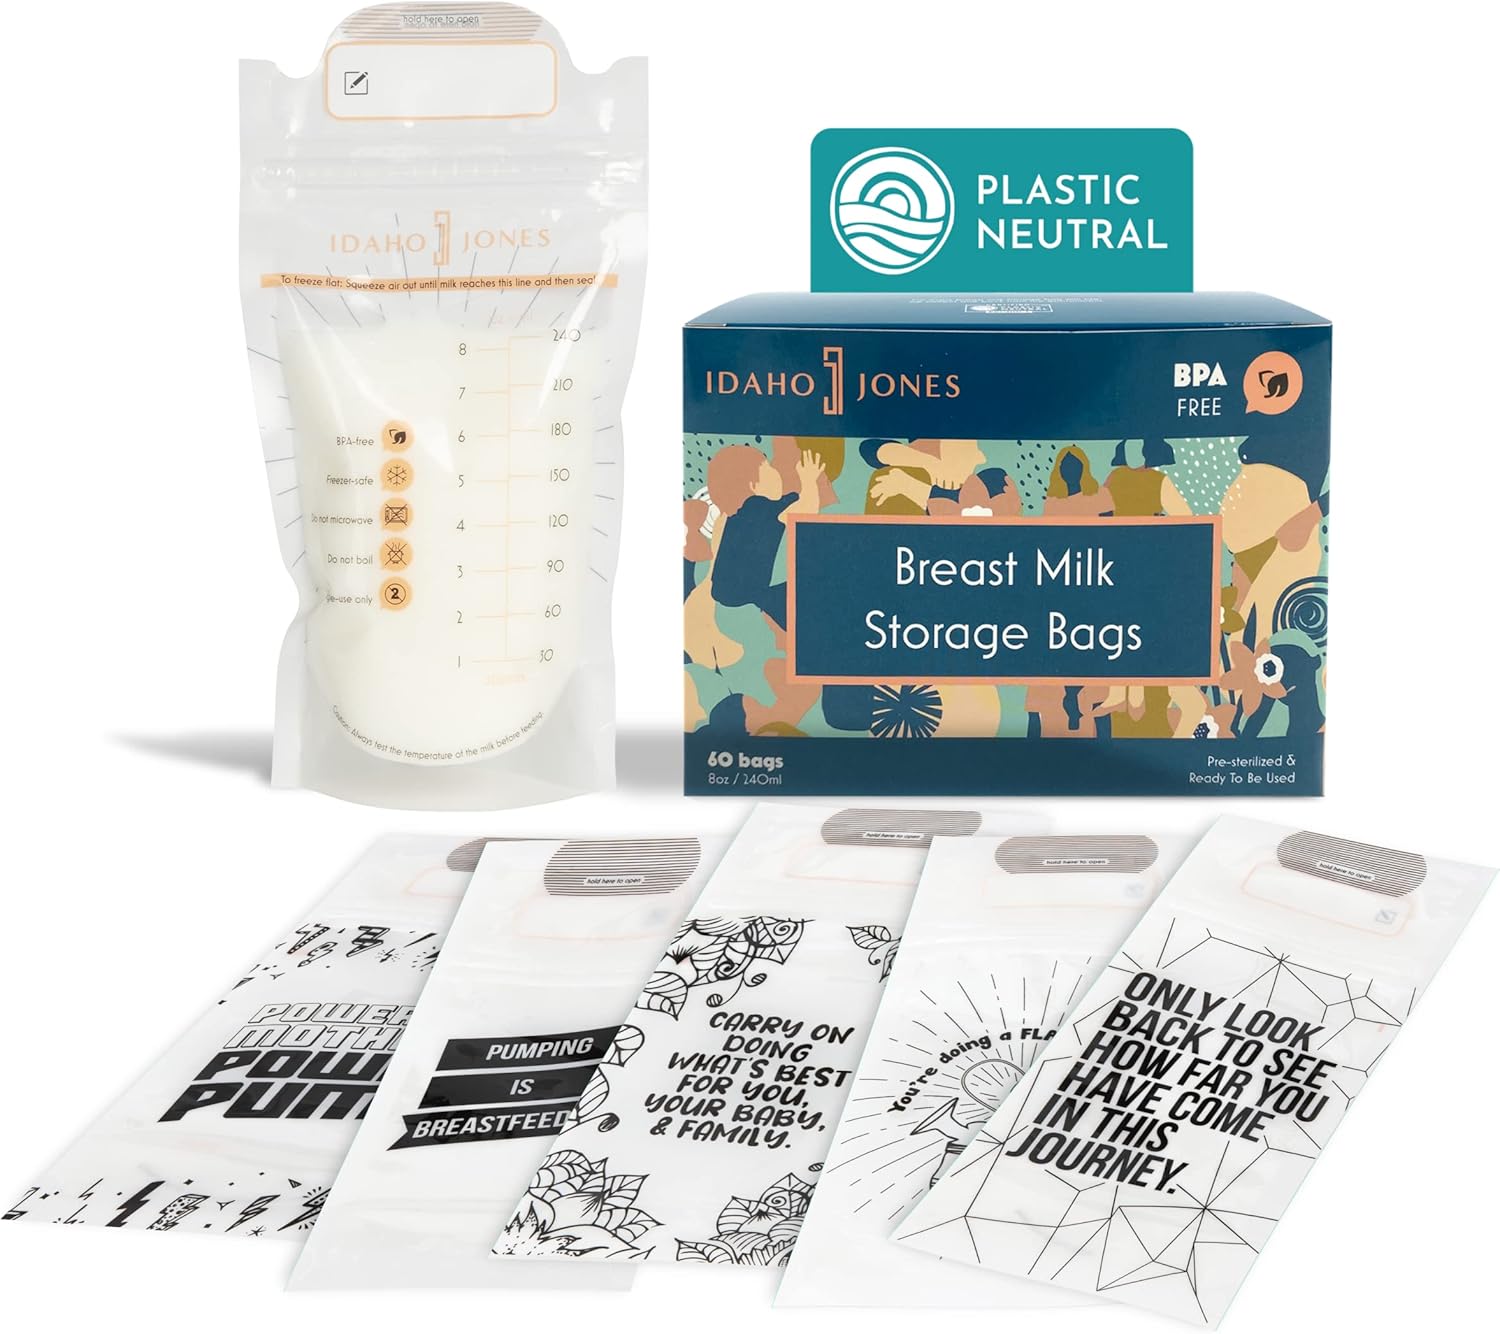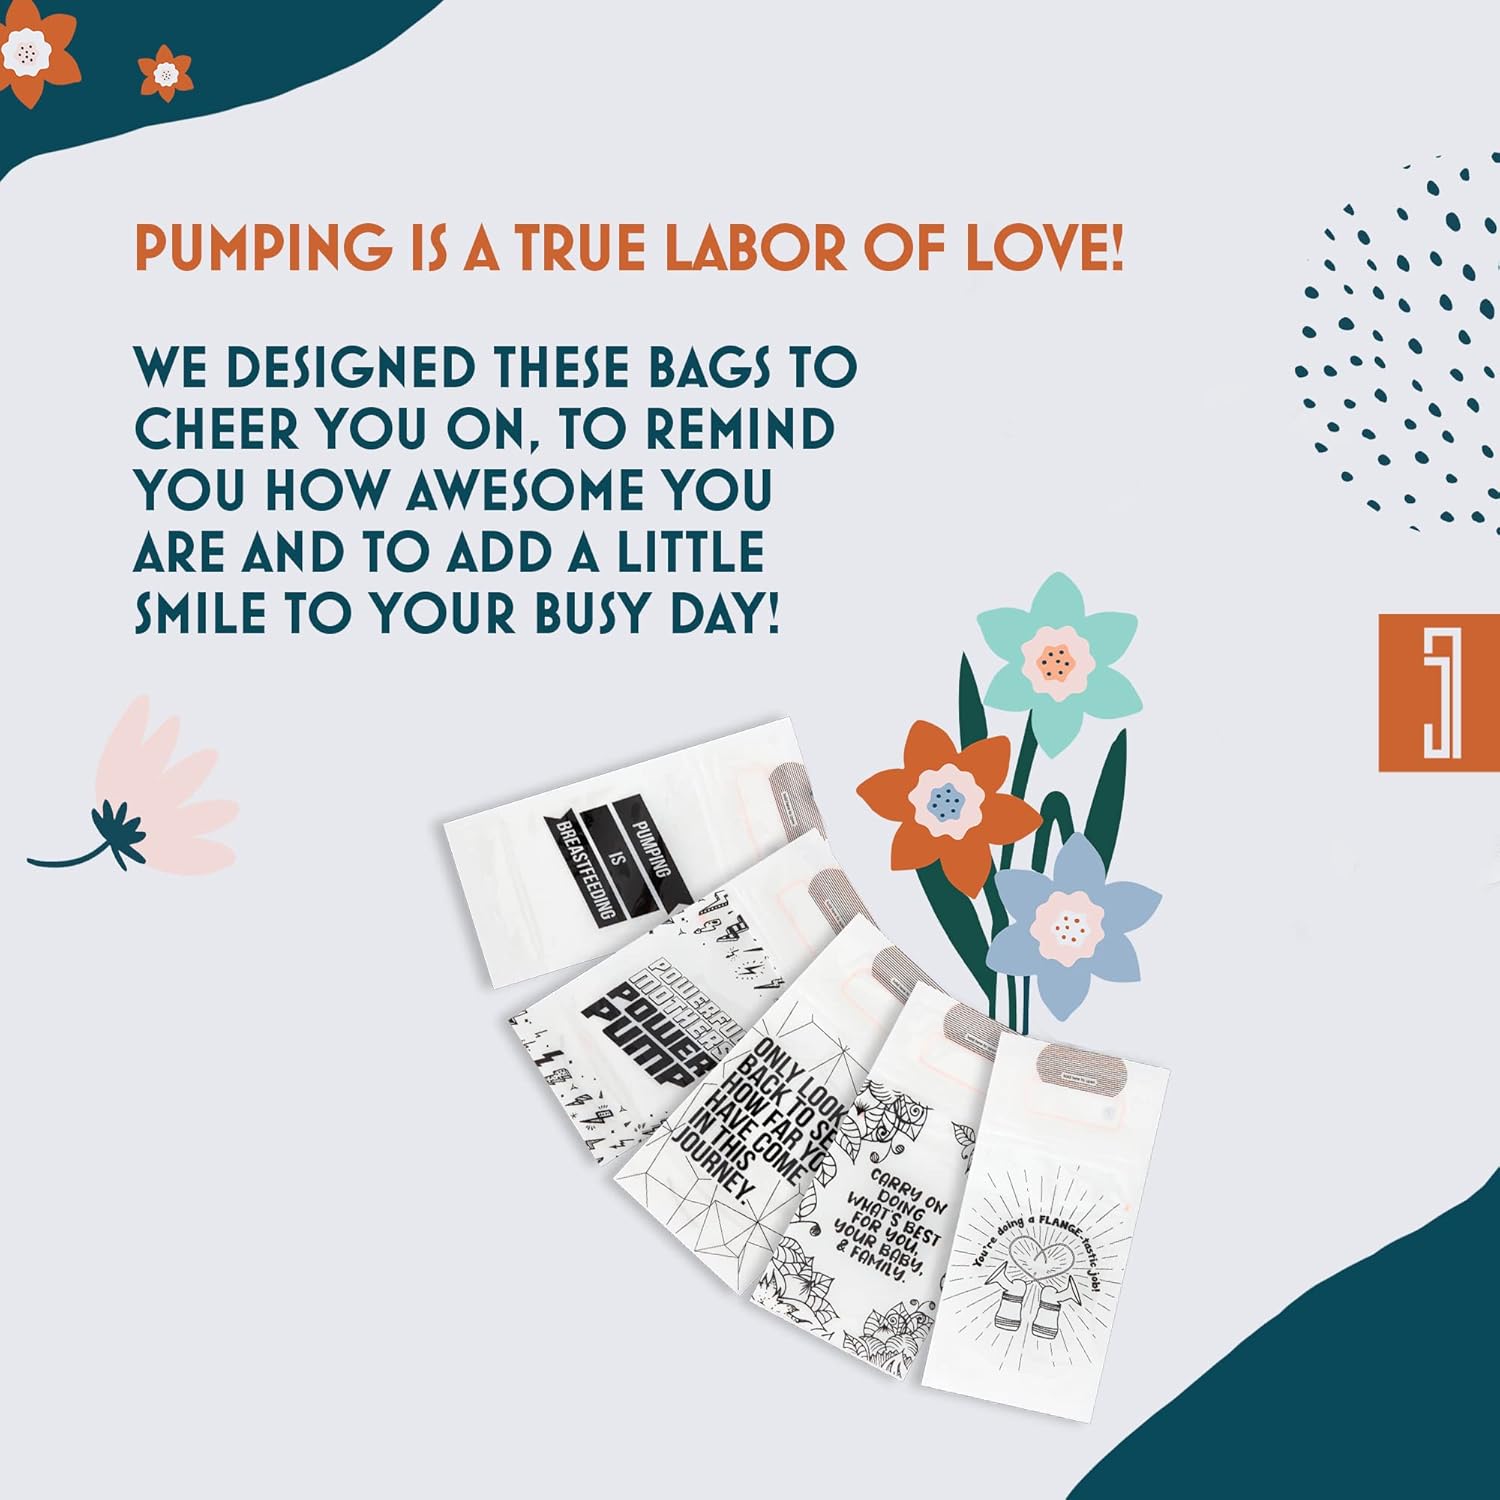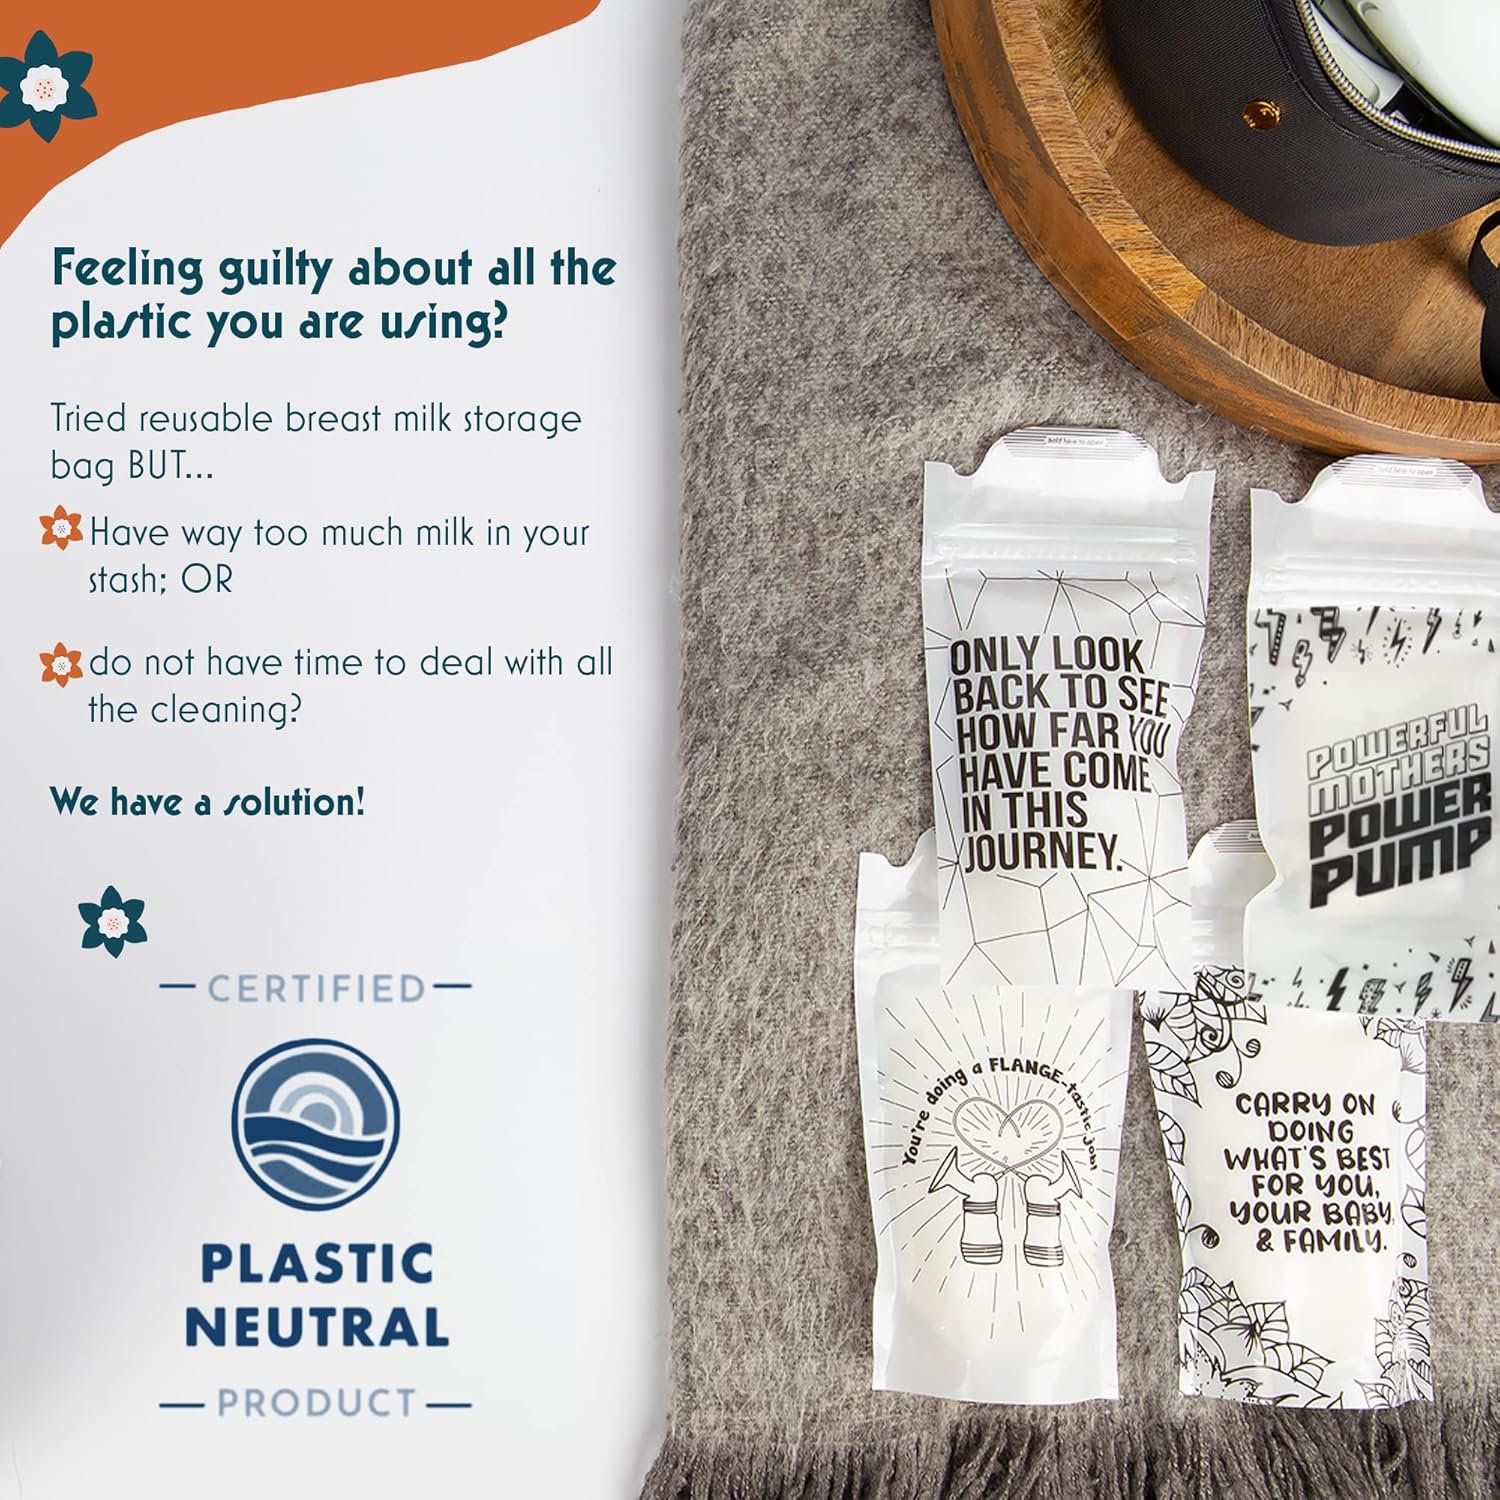
Idaho Jones Breast Milk Bag, Fun Quotes Breastmilk Storage Bags with 5 Slogans (8oz Capacity) - Ideal for Freezer and Breastmilk Cooler Bag - Breast Milk Storing Bags with Secure Double Zip
Category: Sports & Outdoors
Breastmilk Storage Bag
Features: Mothers Milk Bags With Light Relief: For many moms, pumping can be more tiring and harder than breastfeeding. So anything that brings a little love and light to the task is a welcome relief. And that’s why we created a set of breast milk bags with fun, motivational and empowering slogans and quotes and an easy to use design. They are an excellent choice as a gift to kindred nursing moms. They are the go-to bags for parents everywhere. | Easier To Use: Do you struggle with some breastmilk storage solutions? If so, you’ll love knowing these stand up pouches with wide mouth make it easy to pour milk in - with or without a funnel! And of course, you can pump directly into the bag. Freezing is easy too! Simply remove the air to flatten, close with the double zip lock and freeze! | From Liquid Gold To Mature Milk: Whether you’re producing only a tiny bit or a lot, you’ll love the versatility of these breastmilk bags. At 8 oz they’re bigger than most, and the 1oz measures help you keep track of how much you pumped. The double zip keeps everything safe and 100% leakproof. | Eco Conscious And Plastic Neutral! Every breast milk bag is sterile plus BPA and Lead Free because safety is #1. Obviously we want our growing babies to have a bright future, so for every box sold, we recycle 60 bags from the planet! That’s much more convenient than reusable silicone bags if you pump and store a lot of milk. | Empowered Pumping Starts Here: If any manufacturing issues show up in your pump bags within the first 12-Months, we will replace or refund immediately. Because every second counts for an Empowered Pumping Mom! Try Idaho Jones Fun Quotes Milk Bags now and keep doing a flange-tastic job momma!